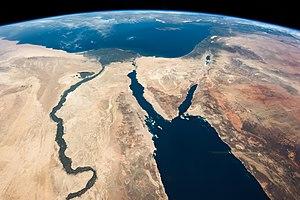
Chris Austin Hadfield, né le 29 août 1959 à Sarnia, en Ontario, est un astronaute canadien. Il est le premier Canadien à avoir exécuté une sortie extravéhiculaire et à avoir commandé la Station spatiale internationale.